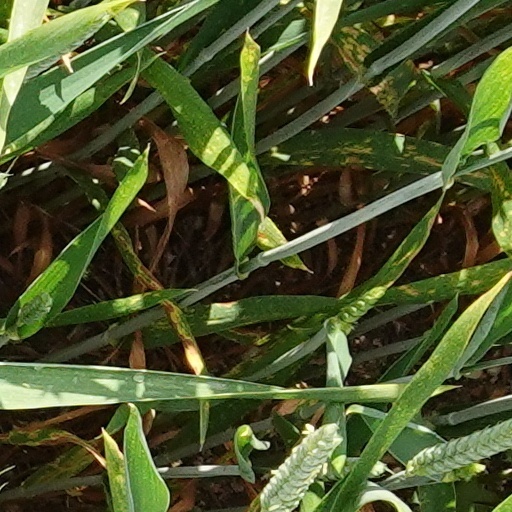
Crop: wheat